Trelleborg

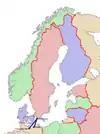
TT-Line ferry routes; the company operates regular service between Trelleborg and Germany

At the end of the 19th century, Trelleborg became an industrial town and the foundation of modern Trelleborg has largely been created by a few large companies; most notably Trelleborg Industries and the ferry company and business related to the seaport. Much of it has been the work of the influential businessman Johan Kock. Other important industries he established were "Akzo Nobel Inks", Today called Flint Group Sweden, manufacturing printing inks (established as "Gleitzman Industries" in the 1890s), and DUX, who make beds. Later in the 1950s, Perstorp (Flooring) Industries was established in Trelleborg and it manufactures flooring boards and other plastic material. Trelleborg continues to be a working-class-oriented city and is politically a traditional stronghold for the Swedish Social Democratic Party. However, since the latest elections in 2006 the Social Democratic Party is in opposition in the municipality.